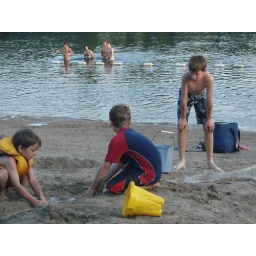
Children make artificial lake and river in the sand